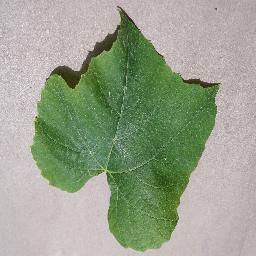
Label: Grape___healthy